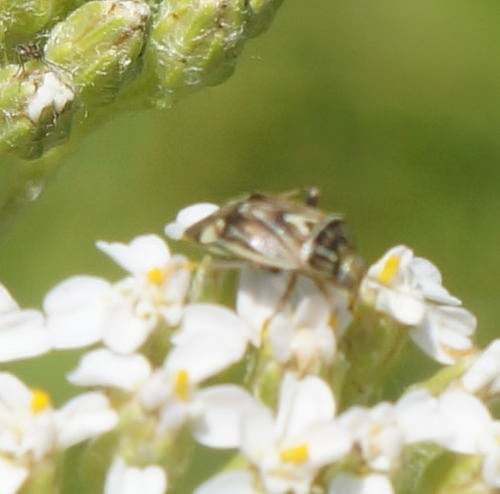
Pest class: lygus_bug